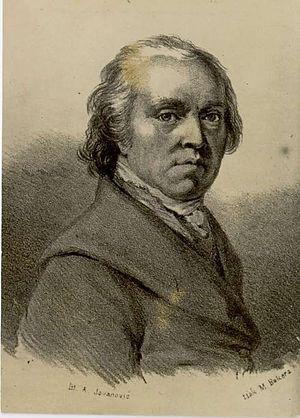
Franz Xaver Anton Nikolaus Caucig est un peintre actif dans le Saint-Empire, puis dans l'Empire d'Autriche, né à Goritz le 4 décembre 1755, décédé à Vienne le 17 novembre 1828.